Stillman Pratt House

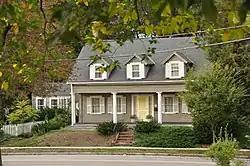

The Stillman Pratt House is a historic house at 472 Summer Avenue in Reading, Massachusetts. The -story wood-frame house, probably built in the late 1840s, is a rare local variant of a combined Federal-Greek Revival style house. It follows the Federal style of placing the roof gables at the sides, but its roof extends over the front porch, which is supported by four fluted Doric columns. The house's corner pilasters are decorated with the Greek key motif, and its windows and doors have architrave surrounds with corner blocks.